Aykut Özer

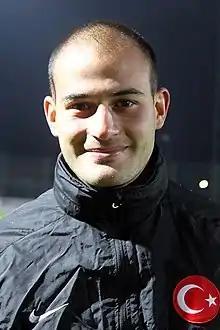
Özer in 2013

Aykut Özer (born 1 January 1993) is a footballer who most recently played as a goalkeeper for Amed in the Turkish TFF Second League. Born in Germany, he represented Turkey at various youth international levels up to the under-21s.